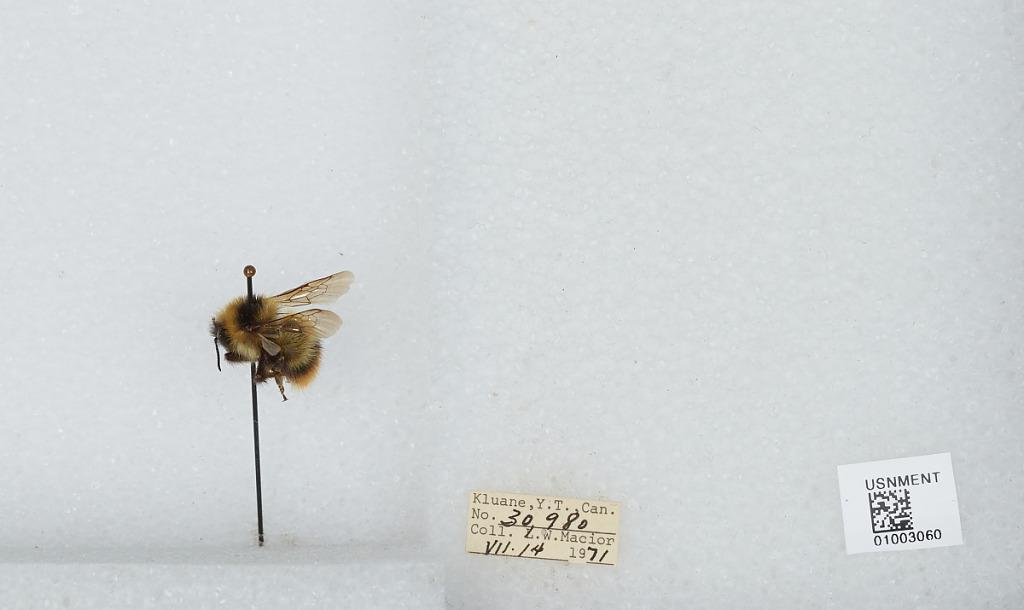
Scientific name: Bombus (Pyrobombus) frigidus Smith
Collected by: L. Macior
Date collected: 1971-7-14
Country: Canada
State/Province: Yukon Territory
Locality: Kluane
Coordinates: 60.75, -139.5